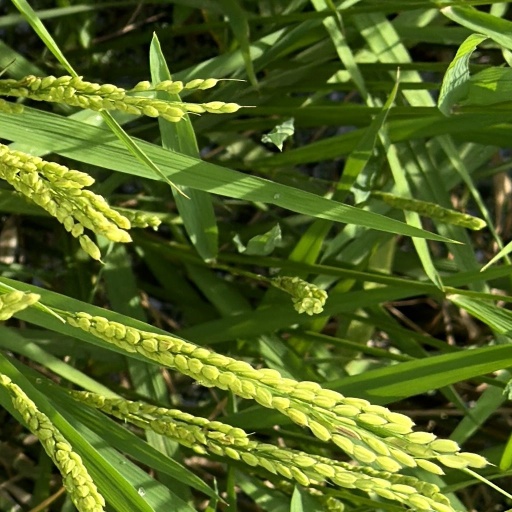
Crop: rice